Morin Dawa Daur Autonomous Banner

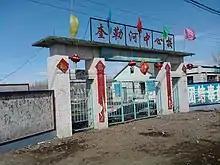
A building in the town of

Morin Dawa Daur Autonomous Banner administers 11 towns, 2 townships, and 2 ethnic townships.